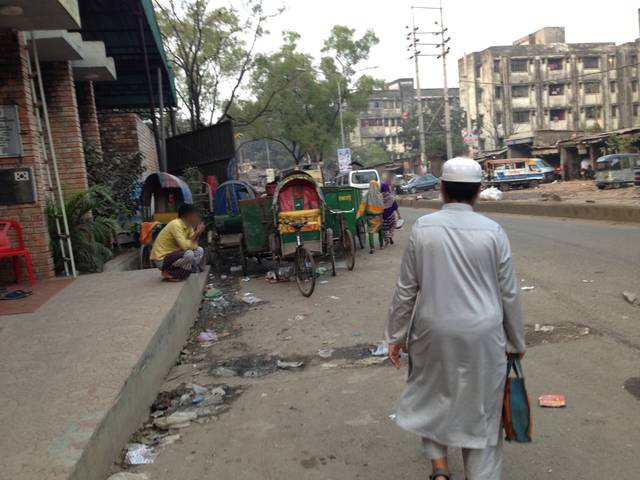
Region: Bangladesh
Coordinates: 23.806, 90.351